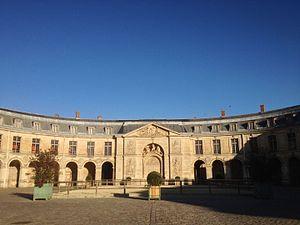
la façade de la Grande Ecurie à Versailles
L'Académie du spectacle équestre est une haute école équestre située à Versailles, dans la Grande Écurie